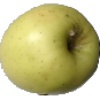
Label: Apple Golden 2